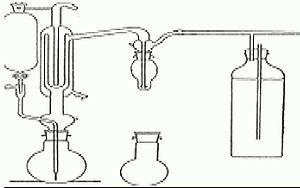
Nom:franzpaul1 license:own date:2010-05-06
Le dioxyde de soufre est un gaz de formule chimique SO₂, c'est-à-dire qu'il comporte un atome de soufre et deux atomes d'oxygène.